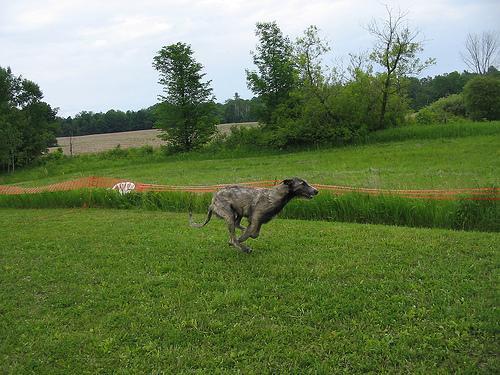
Irish_wolfhound